Steve Clark (soccer)

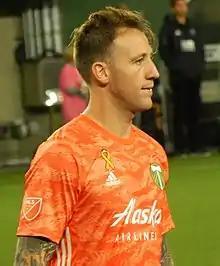
Steve Clark with the Portland Timbers in 2019

On January 24, 2019, Portland re-signed Clark for the 2019 season. Clark made his first appearance of the 2019 season on April 27, helping Portland to a 2–1 win over Toronto FC. After just 5 appearances in the first 15 MLS games of the season, Clark won the starting job in early July and started the final 19 games of the regular season. He ended the regular season with 24 appearances and 6 clean sheets, helping the Timbers to a 6th-place finish in the West, qualifying for the playoffs. Clark and the Timbers fell 2–1 to Real Salt Lake in the first round of the playoffs. He also played in all 4 of Portland's Open Cup games as they reached the semifinals, where they lost 2–1 to Minnesota United FC. On December 20, he signed a new contract with the Timbers.